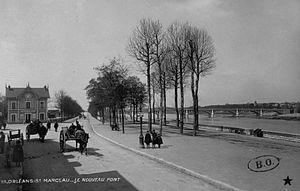
L’ancien pont du Maréchal Joffre vu des quais d'Orléans Saint-Marceau (construit en 1905, détruit en 1940) sur la Loire, Orléans, Loiret, France
La Compagnie des tramways du Loiret est une ancienne compagnie de chemin de fer fondée en 1905 par les frères Fougerolle, ingénieurs et constructeurs.
Le pont du Maréchal Joffre ou pont Neuf ou pont Nicolas II est un ancien pont français enjambant la Loire dans la ville d'Orléans et le département du Loiret.